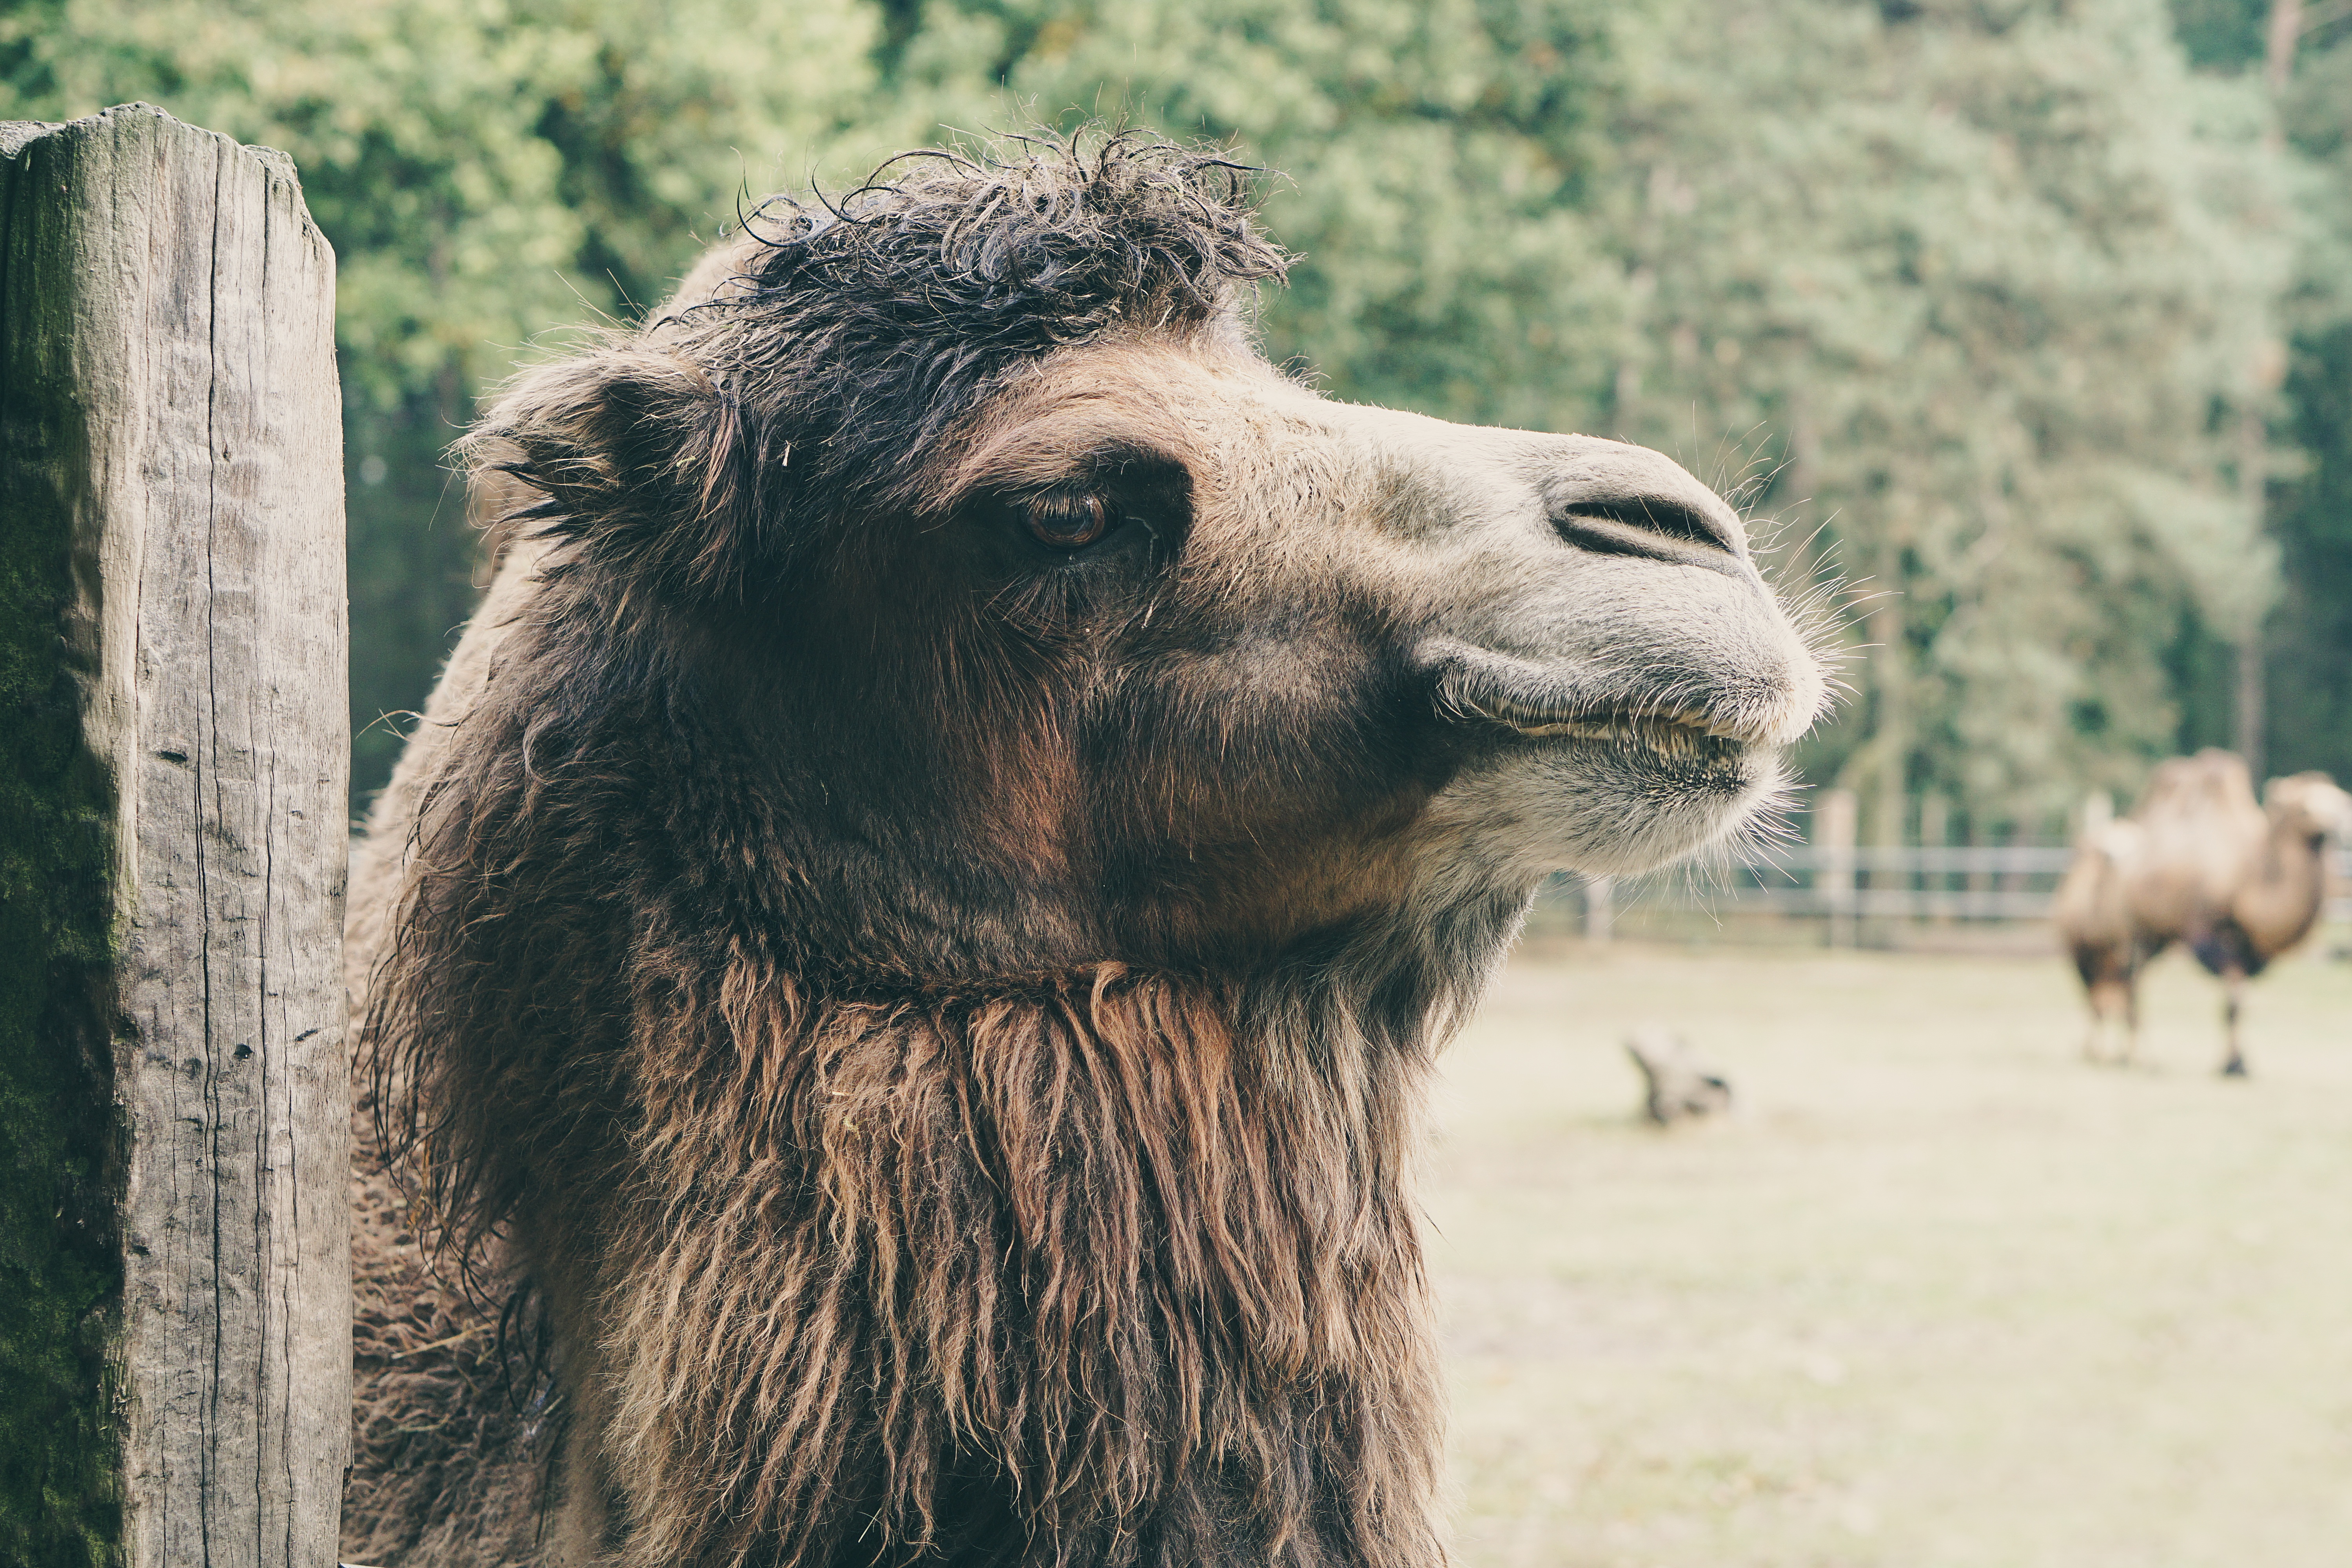
nature, fence, wood, animal, wildlife, zoo, camel, fluffy, sheep, autumn, brown, mammal, fauna, llama, captivity, vertebrate, creature, imprisoned, camel like mammal